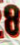
Number: 8